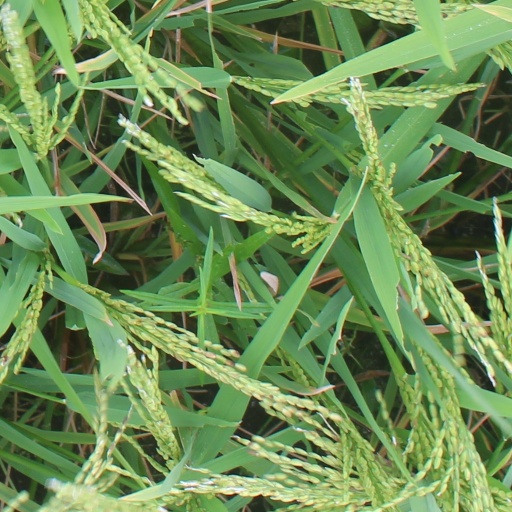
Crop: rice